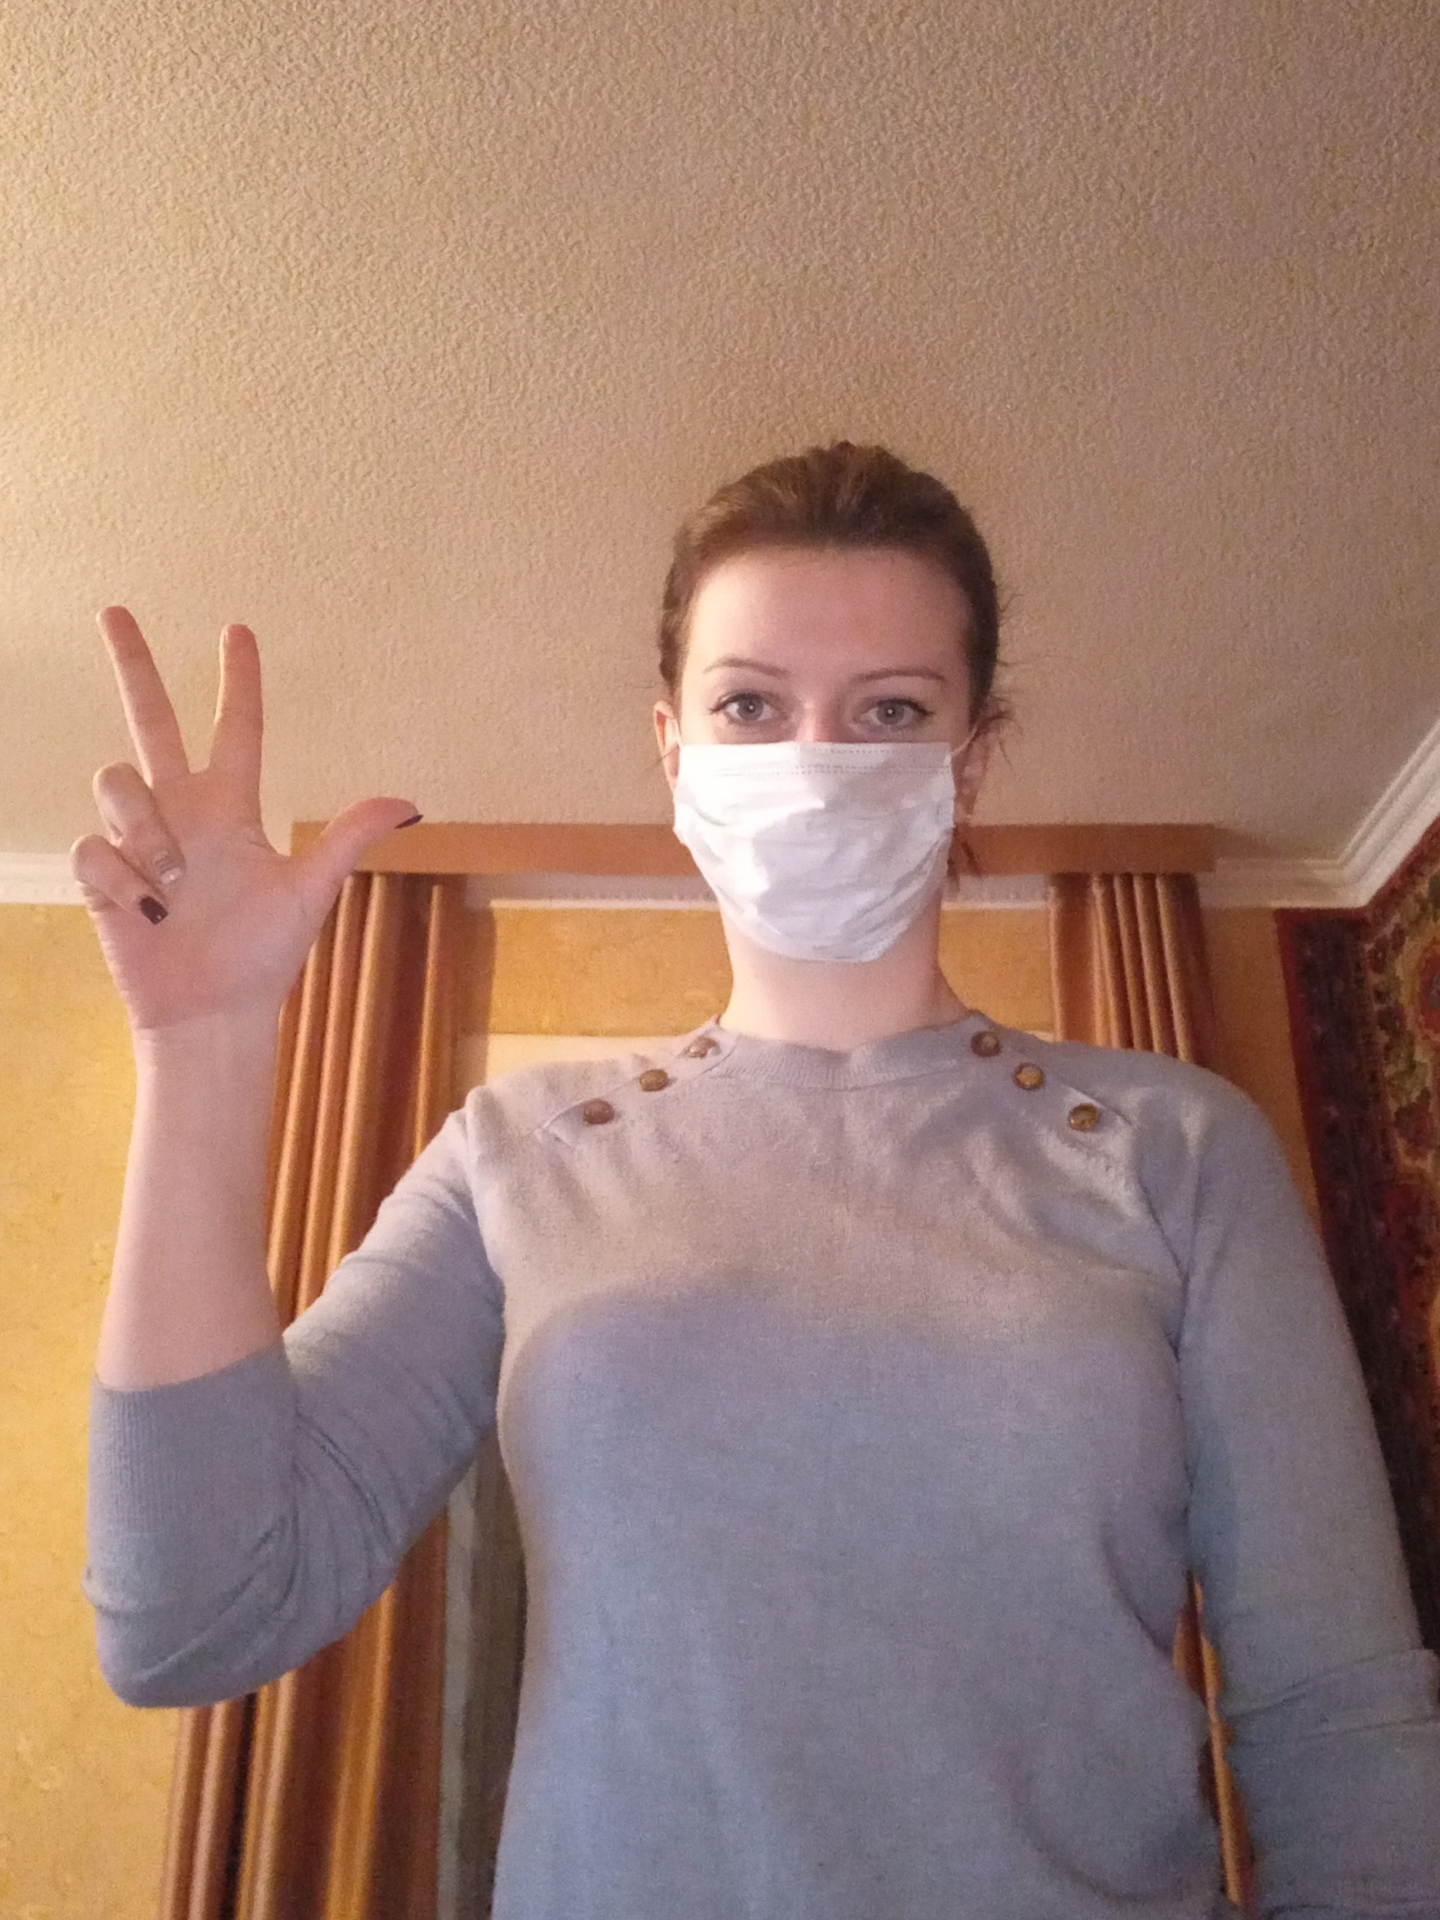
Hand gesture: three2